Morwong (genus)

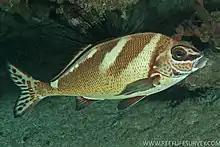
Painted moki ("Cheilodactylus (Morwong) ephippium")

Although the red morwong has usually been assigned to "Cheilodactylus", DNA studies published in the early 2000s recovered "Cheilodactylus fuscus" as closer to "Nemadactylus" than to the "Cheilodactylus" type species. In the meantime, John E. Randall has recommended using the generic name "Morwong" for "C. fuscus". In this case, "Cheilodactylus ephippum" would also become a referred species of "Morwong", as "M. ephippum", because Burridge and White (2000) and Burridge and Smolenski (2004) recovered it as sister to the red morwong. Genetic and morphological analyses have also strongly suggested that only two southern African species in "Cheilodactylus", "C. fasciatus" and "C. pixi", make up a monophyletic clade and that all the other “morwongs” were closer to the Latridae.